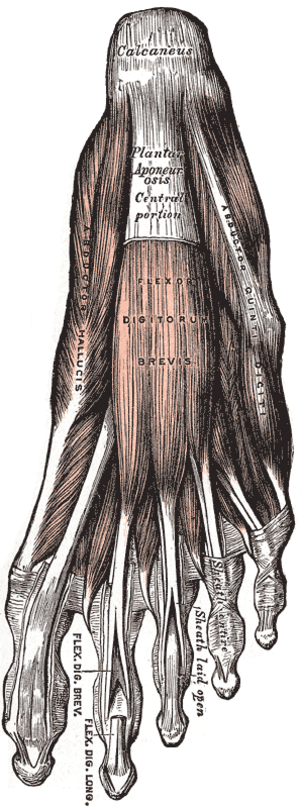
Le pied est la partie distale du membre inférieur de l'homme. Il est relié à la jambe par l'articulation de la cheville. Il supporte le poids du corps en position debout et permet la locomotion.